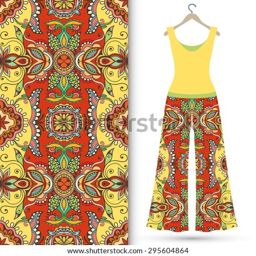
vector fashion illustration , women 's blouse and trousers on a hanger , seamless arabic ornamental background , lace pattern , isolated elements for scrapbook , invitation or greeting card design